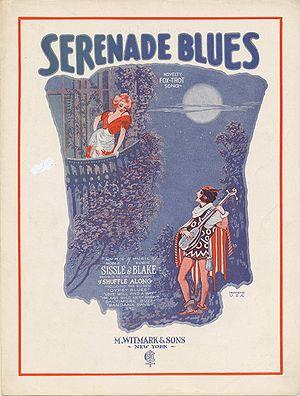
Une progression d'accords ou progression harmonique est une série d'accords musicaux qui vise à établir une tonalité fondée sur une tonique et son accord. Les accords et la théorie des accords sont connus sous le nom d'harmonie.